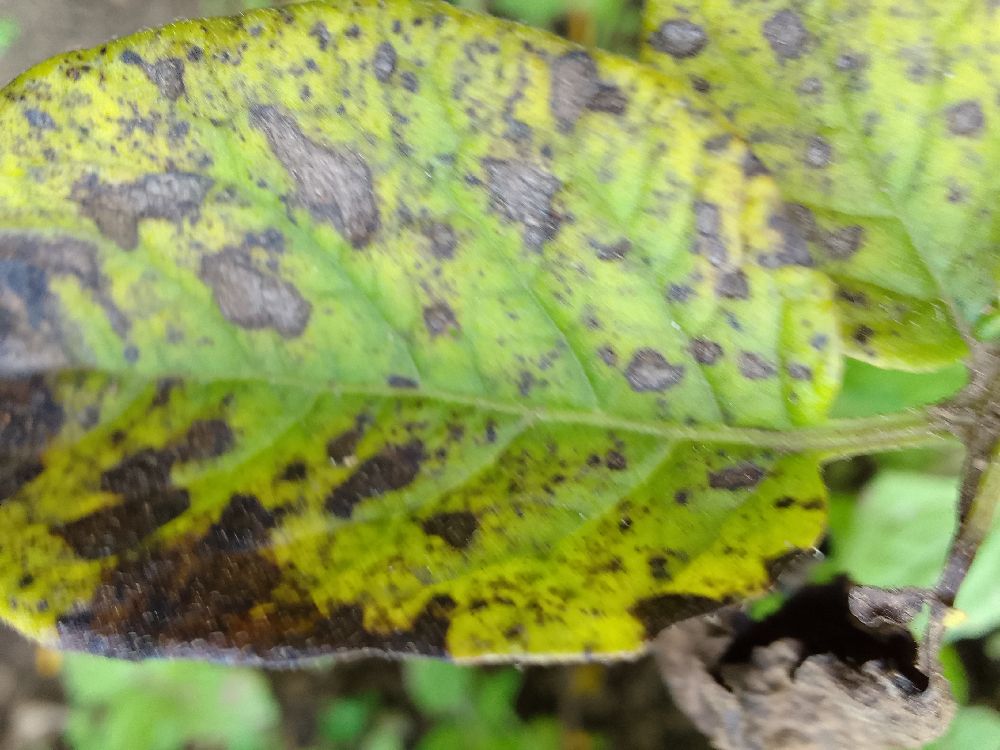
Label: Early blight